Parliamentary Road

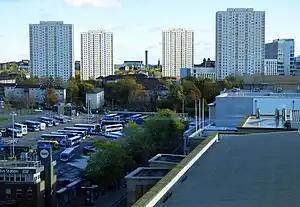
The route of Parliamentary Road looking north east from the roof of Glasgow Royal Concert Hall, with Buchanan Bus Station in the foreground – originally the road ran towards the four tower blocks onto the chimney (of Glasgow Royal Infirmary) in the far distance, where it terminated with Castle Street

In the mid-1950s, Townhead was declared a Comprehensive Development Area (CDA) by Glasgow Corporation, which advocated depopulation of the area and its rezoning for educational and industrial use, with a much lower housing density than before.